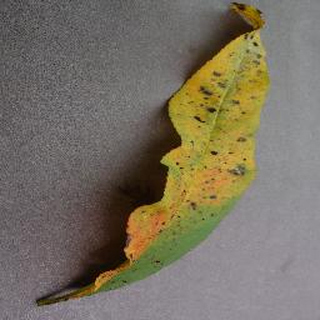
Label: peach_bacterial_spot